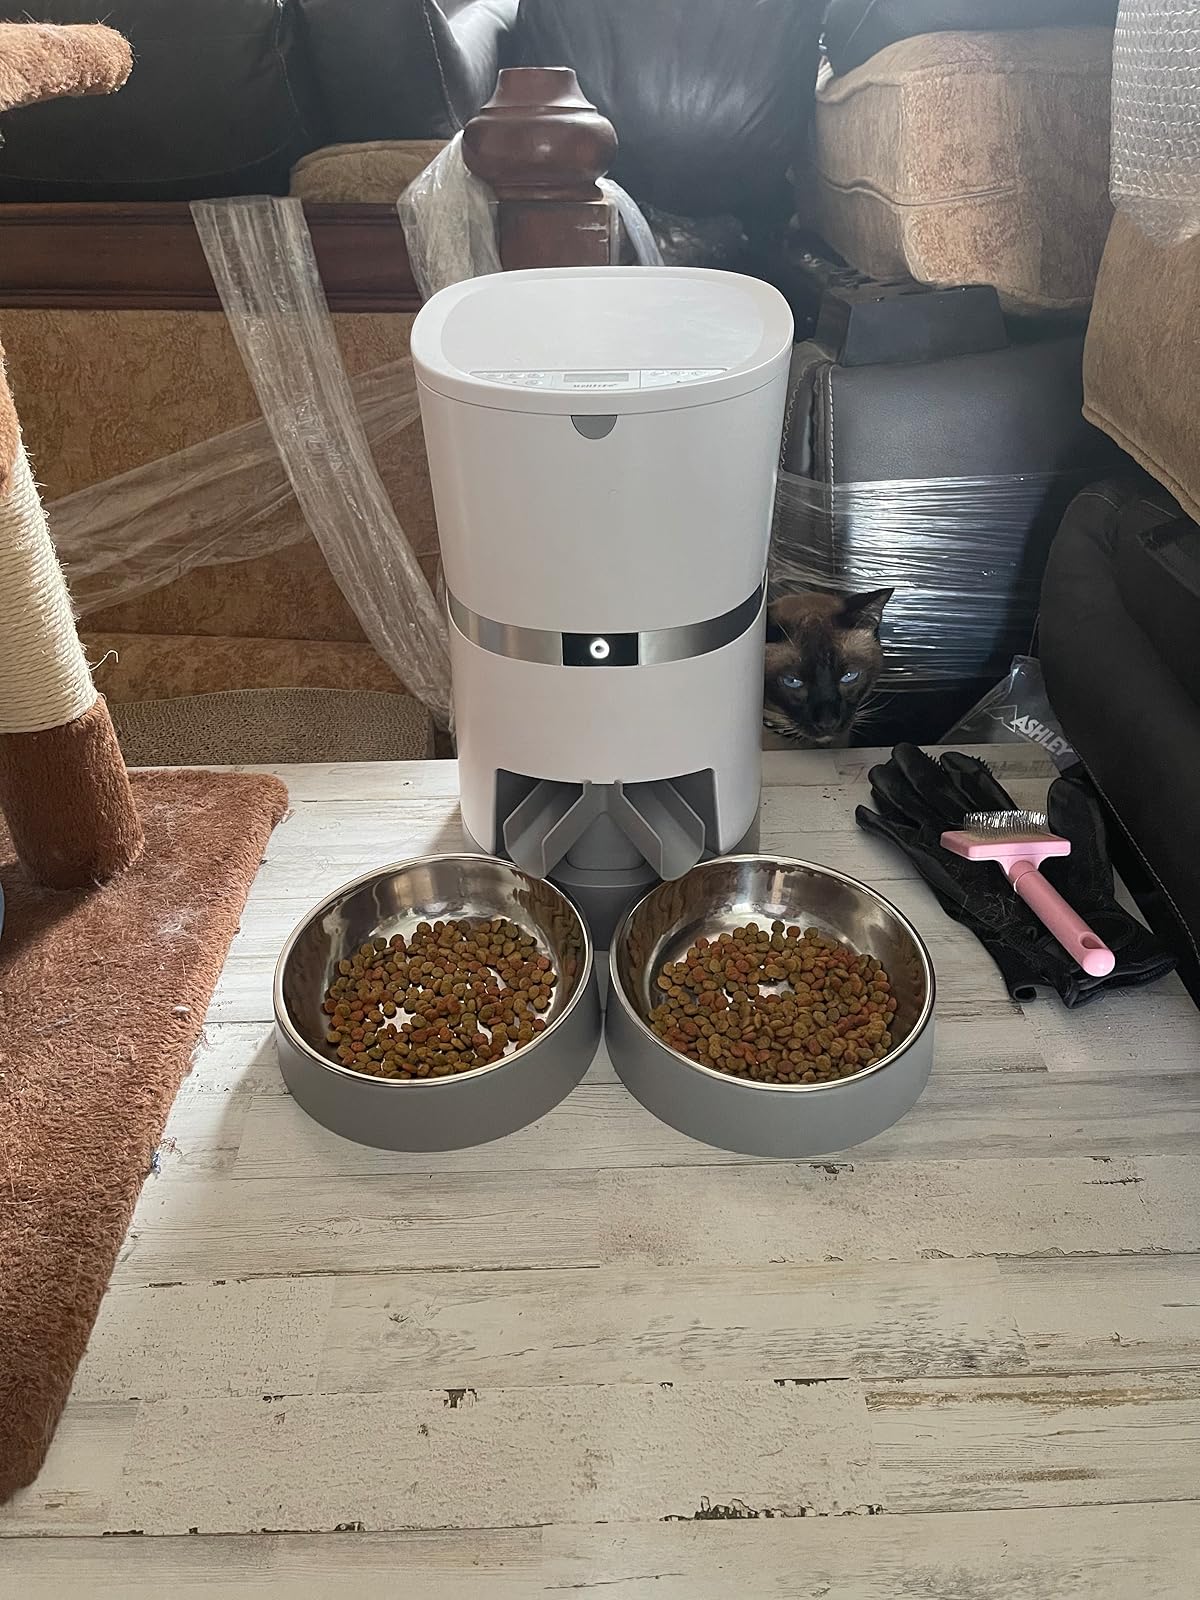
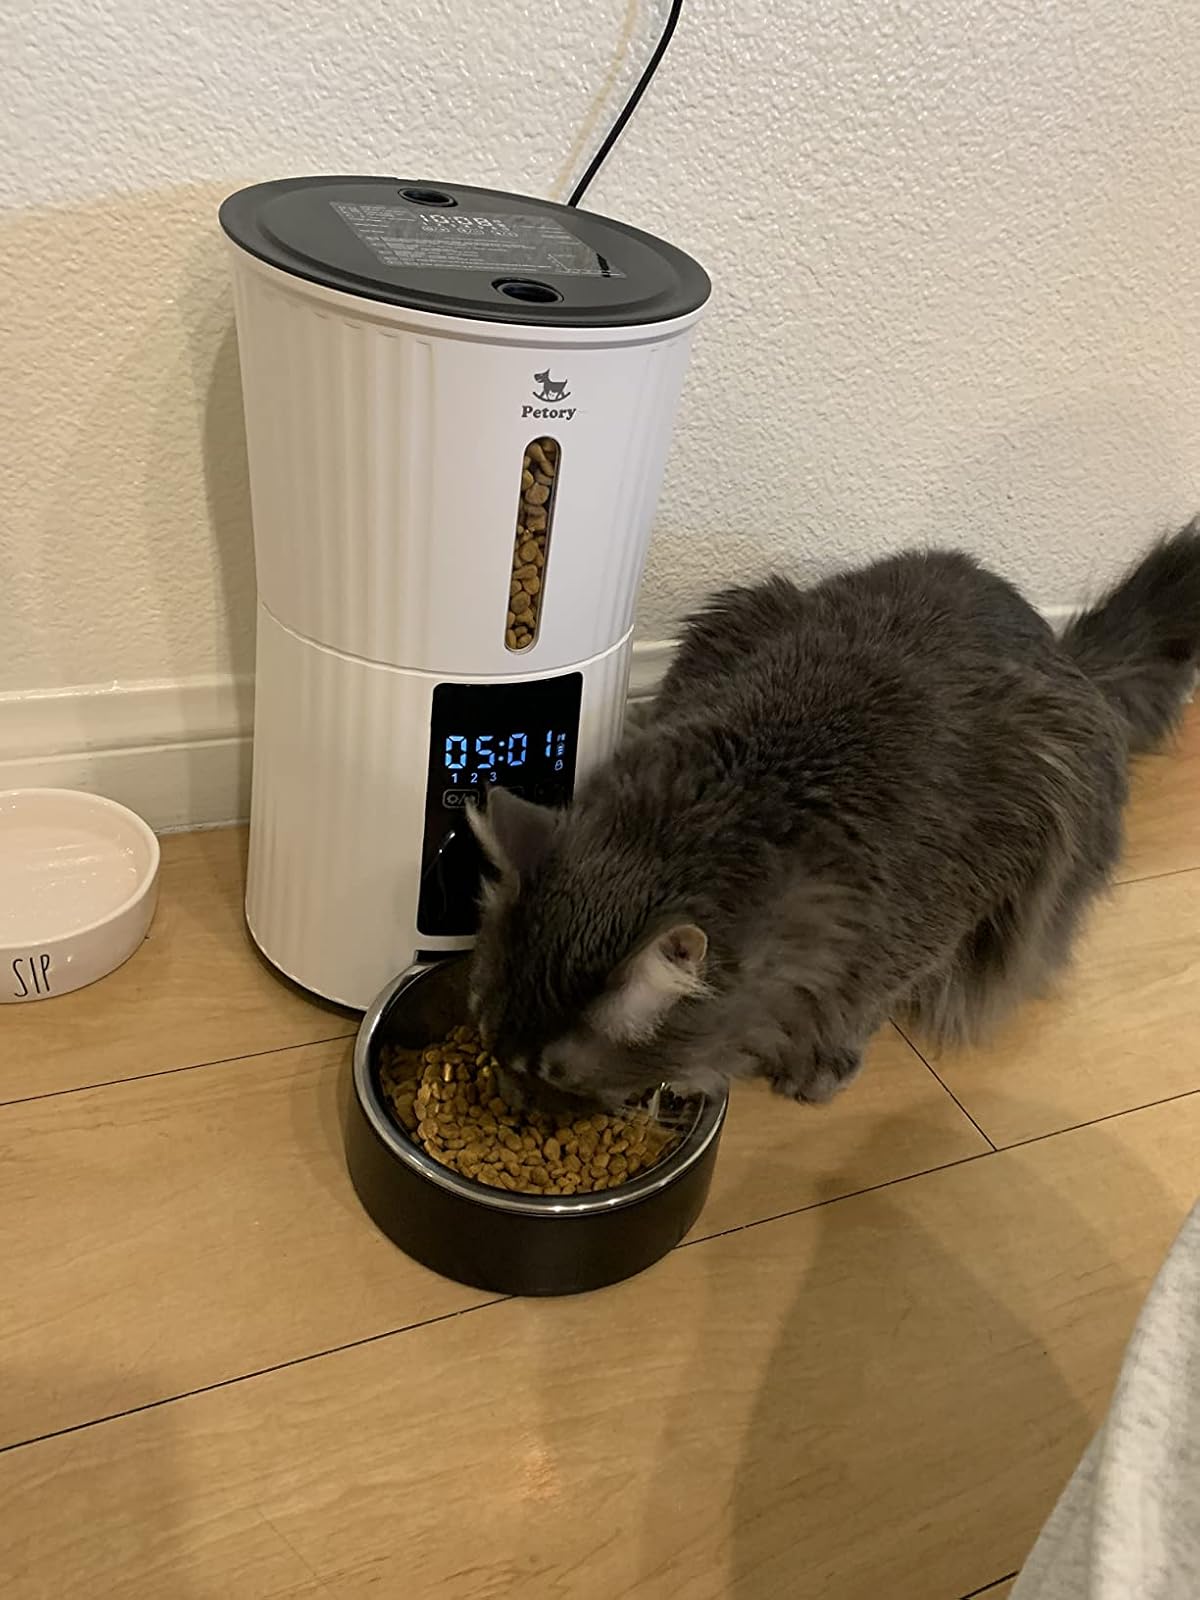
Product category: items_feeder
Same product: no